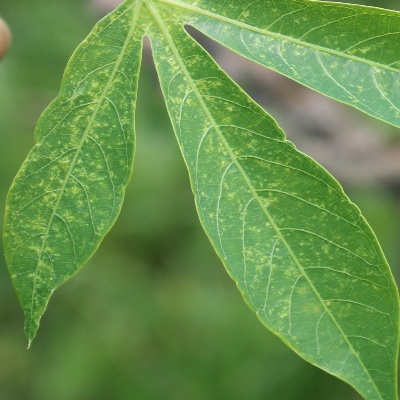
Crop: Cassava
Condition: green mite